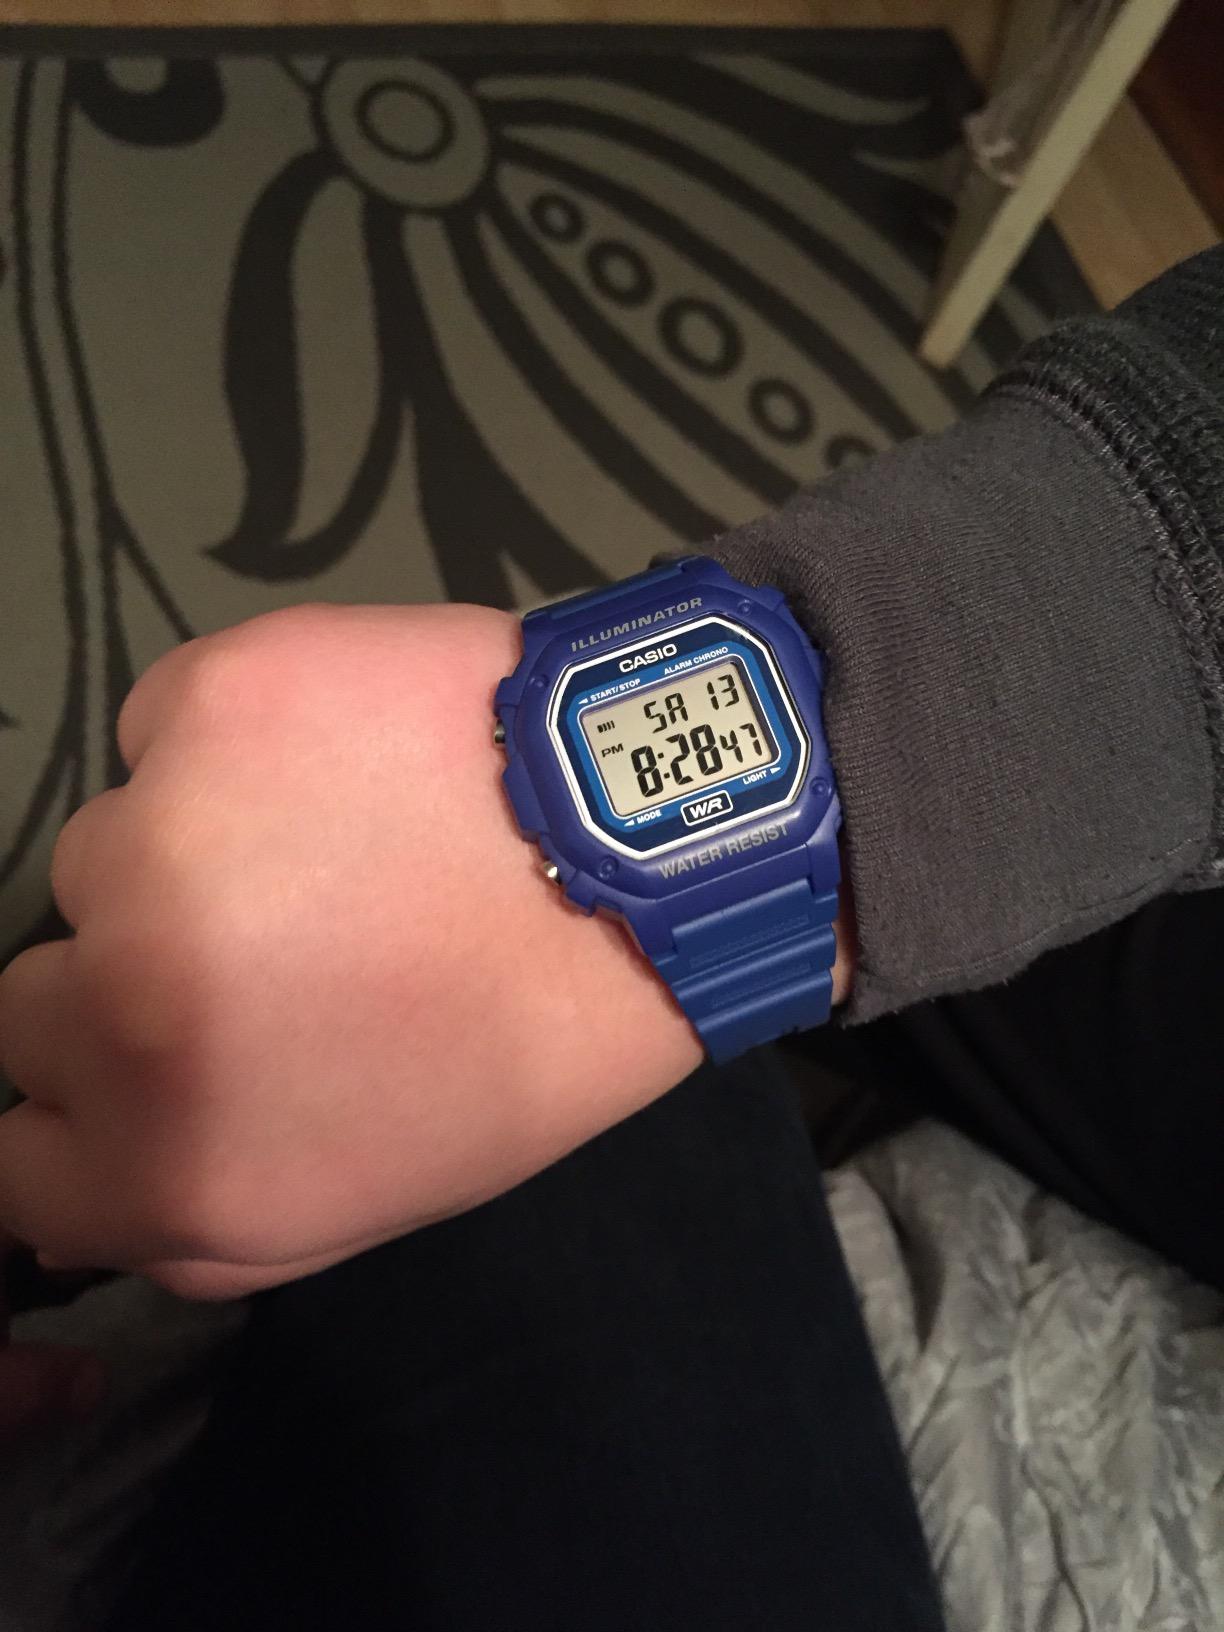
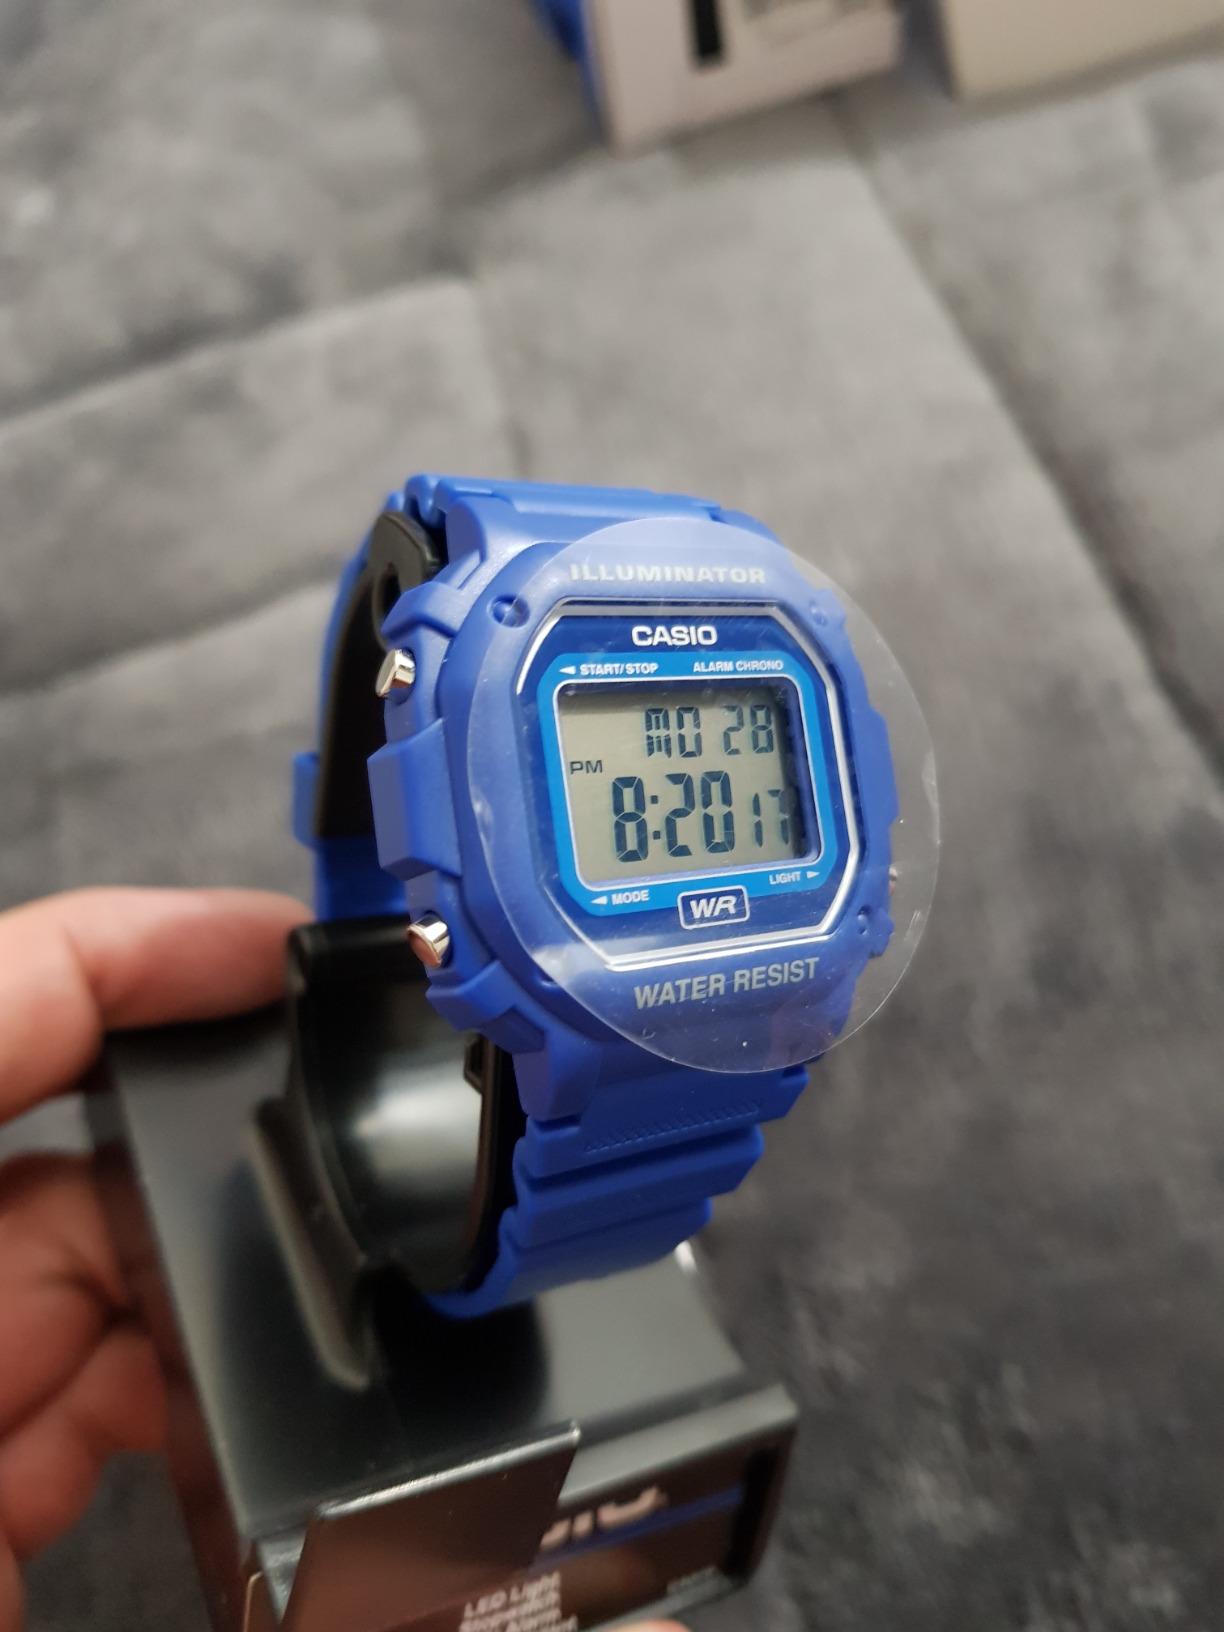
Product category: accessories_watch
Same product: yes